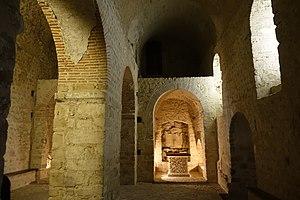
Abbaye du Mont-Saint-Michel
L’abbaye du Mont-Saint-Michel est une abbaye, anciennement bénédictine et désormais confiée aux Fraternités monastiques de Jérusalem. Classée monument historique, elle est située sur l'îlot du mont Saint-Michel, qui se trouve lui-même sur le territoire de la commune française nommée Le Mont-Saint-Michel, dans le département de la Manche en région de Normandie.